Grind (skateboarding)

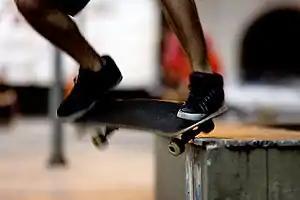
Crooked grind - the skateboarder grinds across the edge of the box on his front truck

In skateboarding, grinds are tricks that involve the skateboarder sliding along a surface, making contact with the trucks of the skateboard. Grinds can be performed on any object narrow enough to fit between wheels and are performed on curbs, rails, the coping of a skate ramp, funboxes, ledges, and a variety of other surfaces.